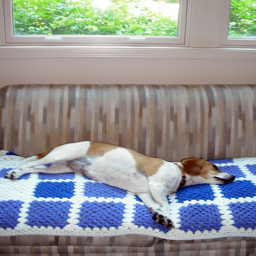
A dog laying on a quilt in front of a window.
A dog laying on a blanket on top of a couch.
A DOG SLEEPING ON THE SOFA NEAR A WINDOW.
A dog sleeping on a sofa below a window.
A tired dogi s sleeping on the couch